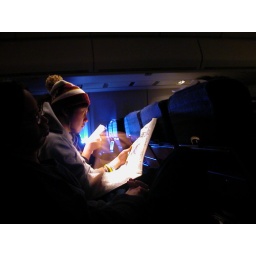
something intriguing about japanese boys in fluffy hats reading japanese newspapers